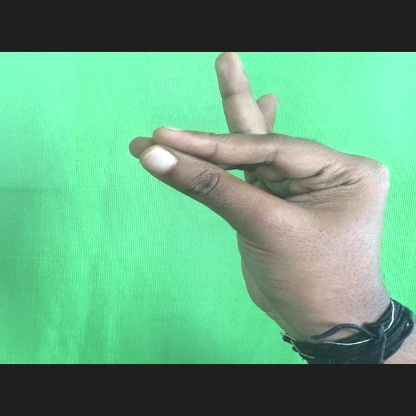
Mudra: Katakamukha